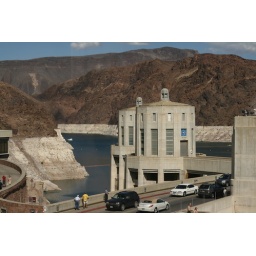
The lake is about half full, which means they have a year's worth of water in there.